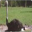
Label: bird